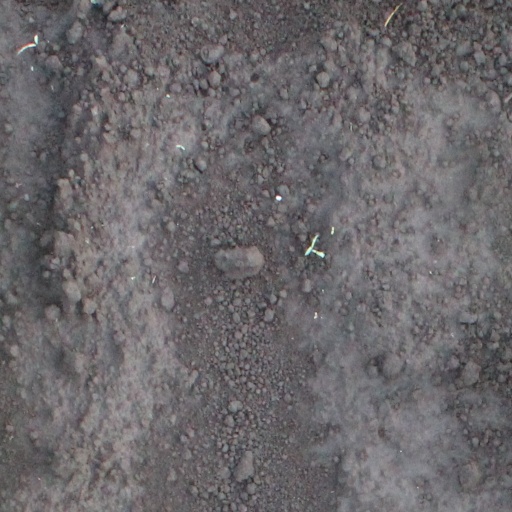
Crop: soybean